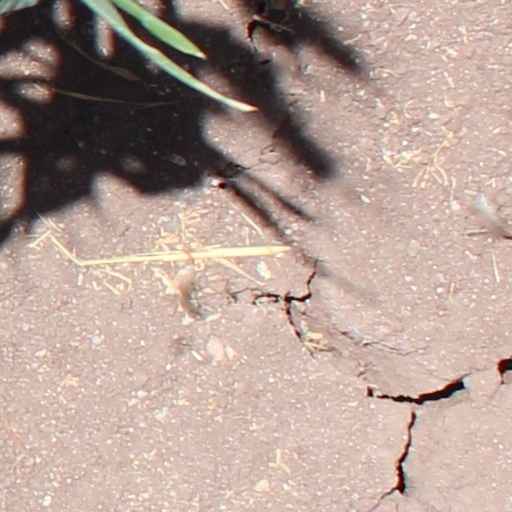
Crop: wheat